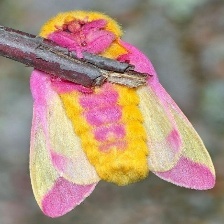
Species: ROSY MAPLE MOTH